Administration of Thrissur

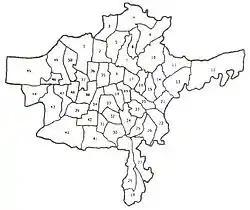
Map of Thrissur Municipal Corporation showing boundaries of wards

Thrissur city is governed by the Thrissur Municipal Corporation, consisting of councillors who represent 55 wards and are directly elected by the city's residents. From among themselves, the councillors elect a mayor and a deputy mayor who preside over about 8 standing committees. Out of 55 seats, 26 are reserved for women (general); 2 are reserved for SC (women) and 2 are reserved for SC.Thrissur has one parliamentary constituency—Thrissur Lok Sabha constituency—and elects two members of the Legislative Assembly (MLAs) to the state legislature. The Thrissur City Police, a division of the Kerala Police, is the law enforcement agency in the city. The city police force is headed by a commissioner of police, and administrative control rests with the Kerala Home Ministry. The department consists of two subdivisions with a total of 14 police stations. The city's traffic is managed by the Thrissur City Traffic Police.